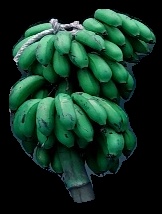
Variety: rasbale
Grade: grade2